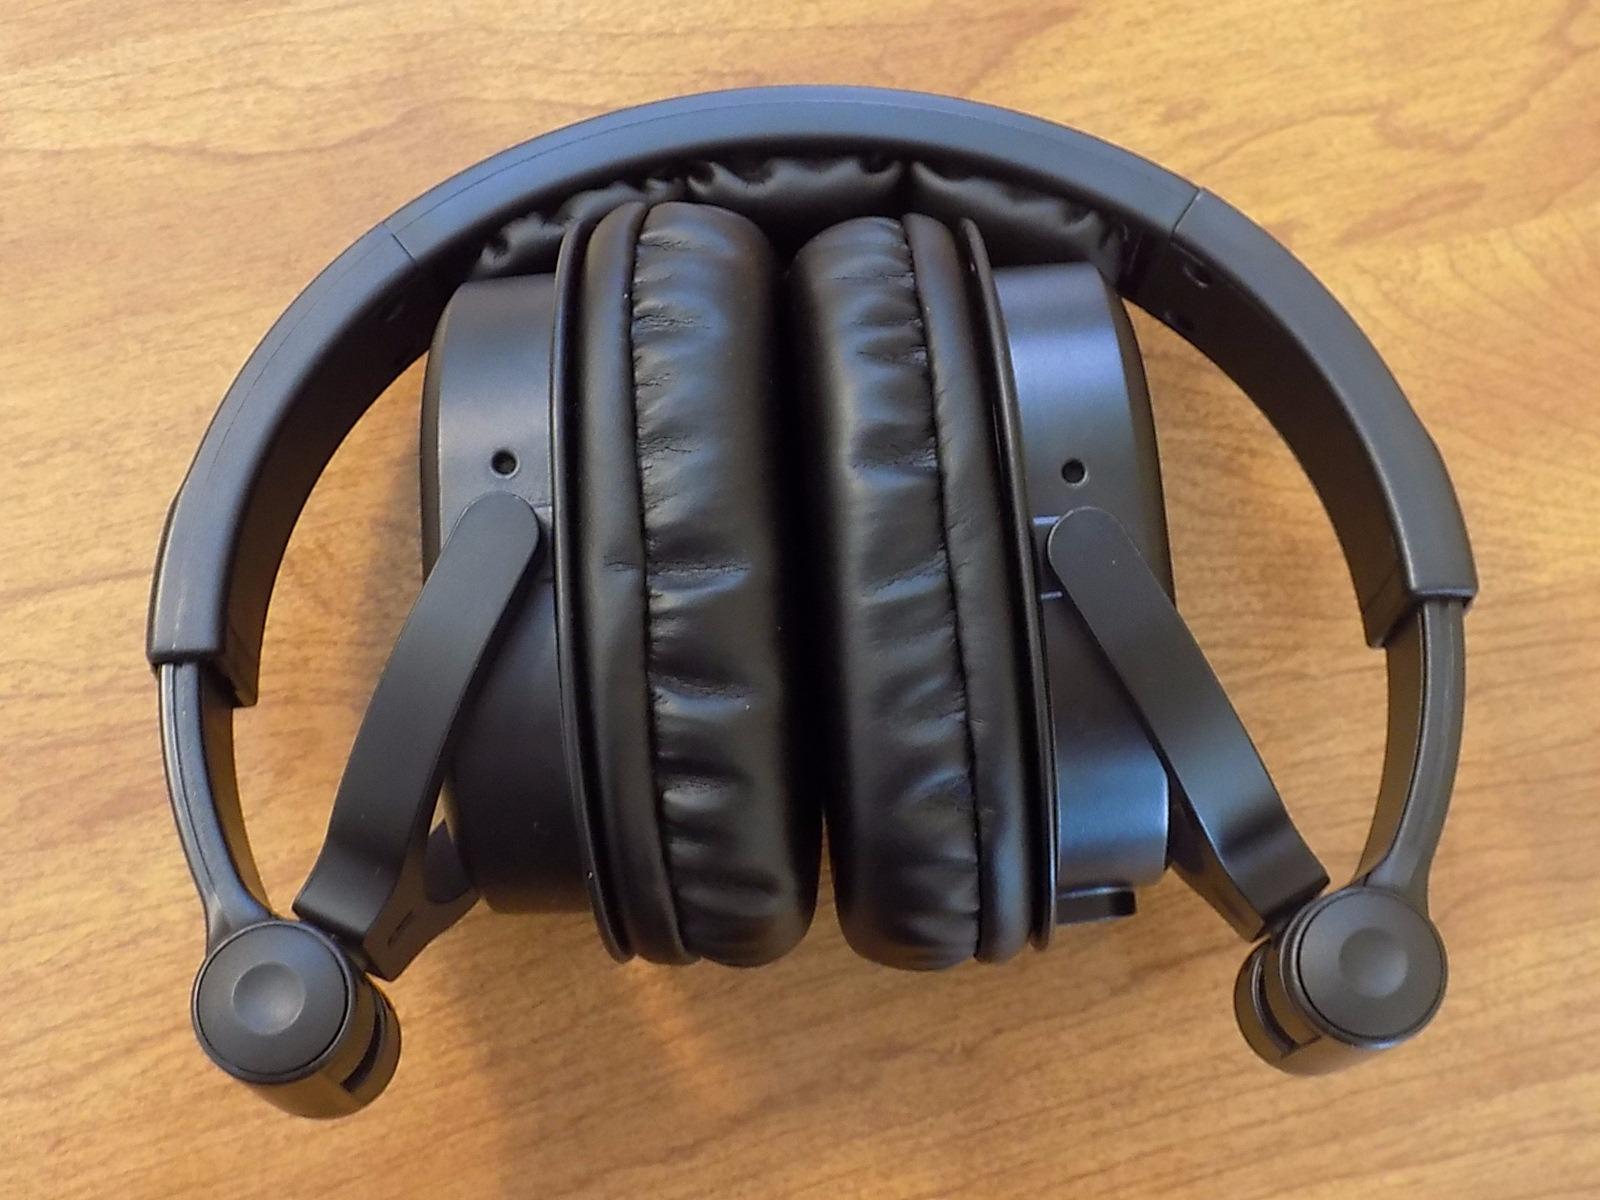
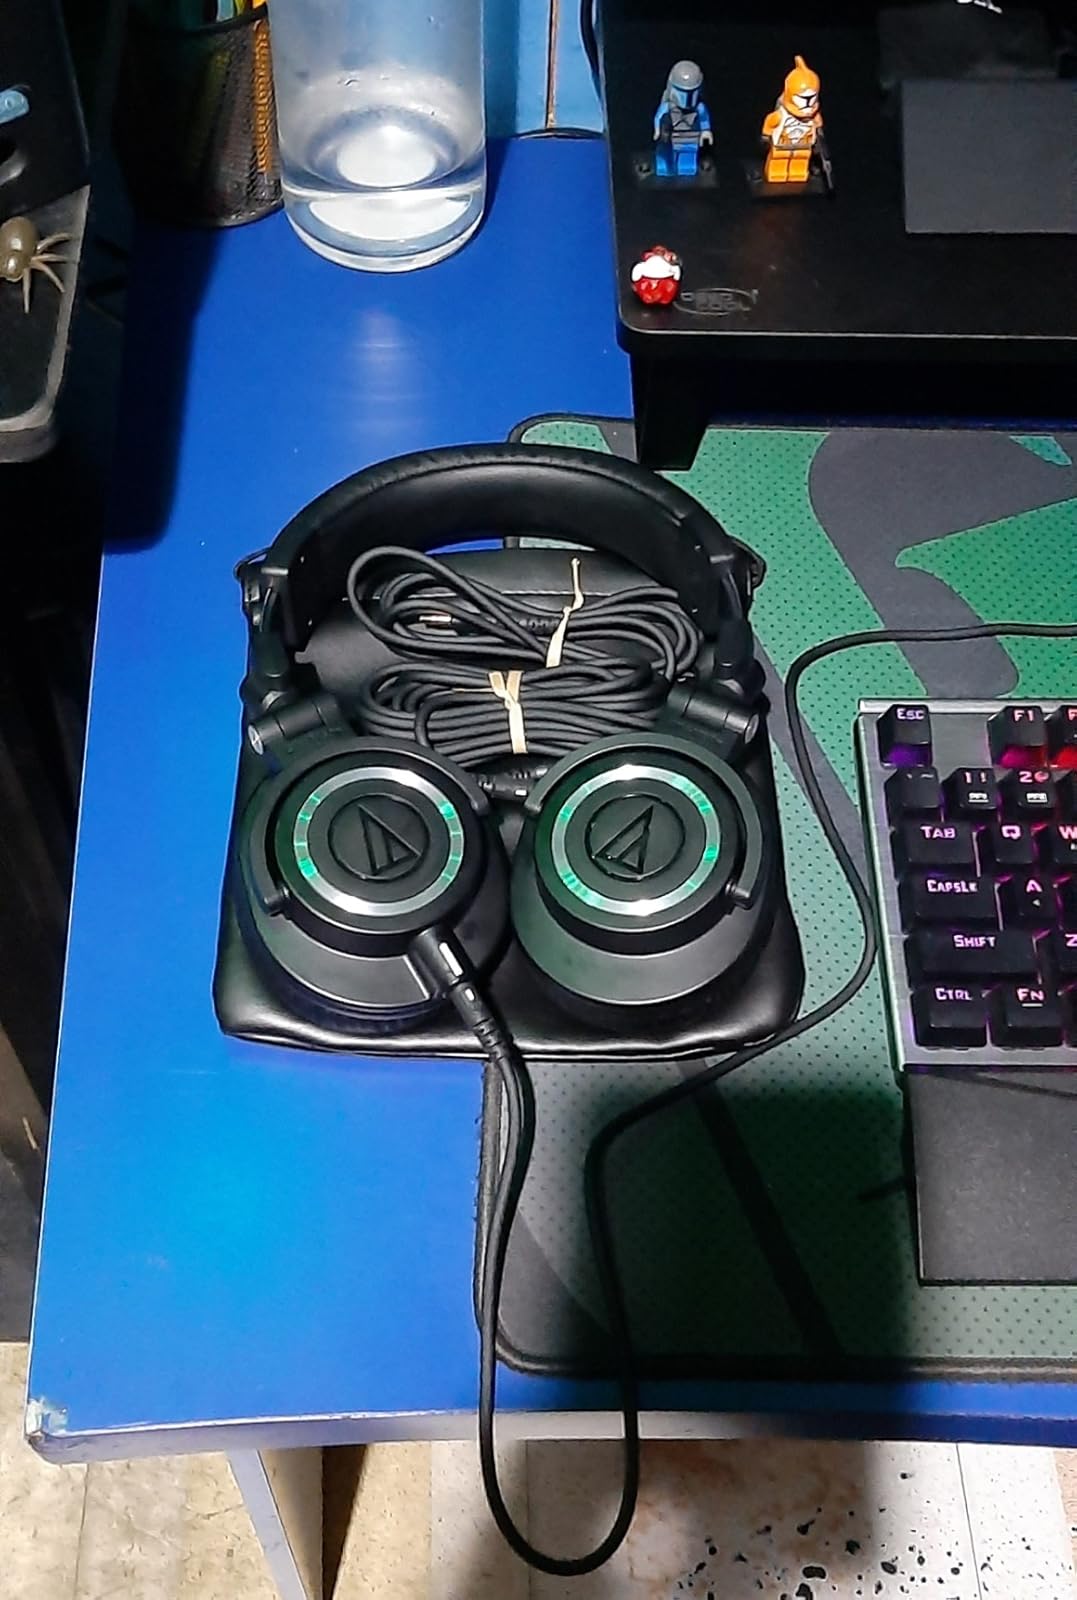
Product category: headphones
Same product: no